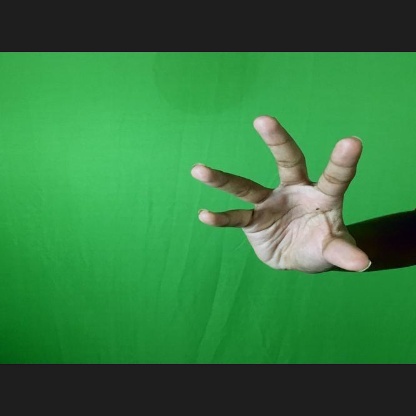
Mudra: Padmakosha